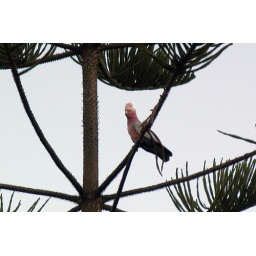
A galah in the Norfolk pine tree watched us eat.